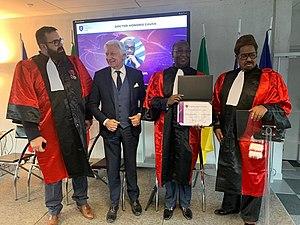
Cérémonie de distinctions docteur honoris causa pour le sénateur Bayero Fadil
Le docteur Mohamadou Bayero Fadil est un homme politique et un homme d'affaires camerounais né le 19 décembre 1960 à Garoua dans le Nord Cameroun. Il est le président du groupe Fadil, et du holding MBF Fadil, un puissant groupe agro-industriel d'Afrique centrale, qui opère dans plusieurs secteurs d’activités dont la savonnerie, l’huilerie, le tourisme, l’élevage et les nouvelles technologies de l’information.